United Team of Germany at the Olympics

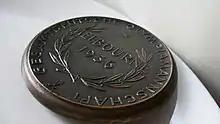
Medal of honour – cast-bronze – German Democratic Republic – "Gesamtdeutsche Olympiamannschaft – Melbourne 1956"

As East Germany had introduced its own national anthem in 1949, Beethoven's Symphony No. 9 melody to Schiller's "Ode an die Freude" ("Ode to Joy") was played for winning German athletes as a compromise. In 1959, East Germany also introduced an altered black-red-gold tricolour flag of Germany as the flag of East Germany. Thus, a compromise had to be made also for the flag of the unified sports team. It was agreed upon to superimpose the plain flag with additional white Olympic rings. This flag was used from 1960 to 1968.